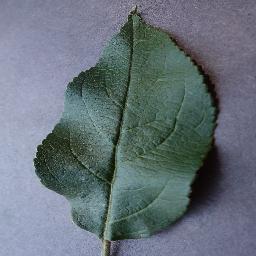
Label: Apple___healthy